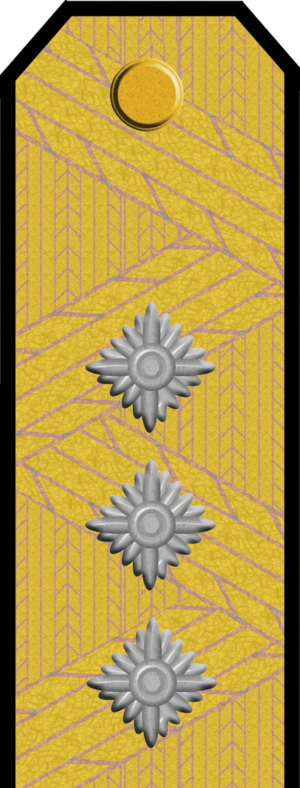
NATO's væbnede styrkers gradstegn og gradsbetegnelser / NATO-officerer (OF 1-10)
Sammenligningsskema for militære grader hos NATO's medlemsstater.